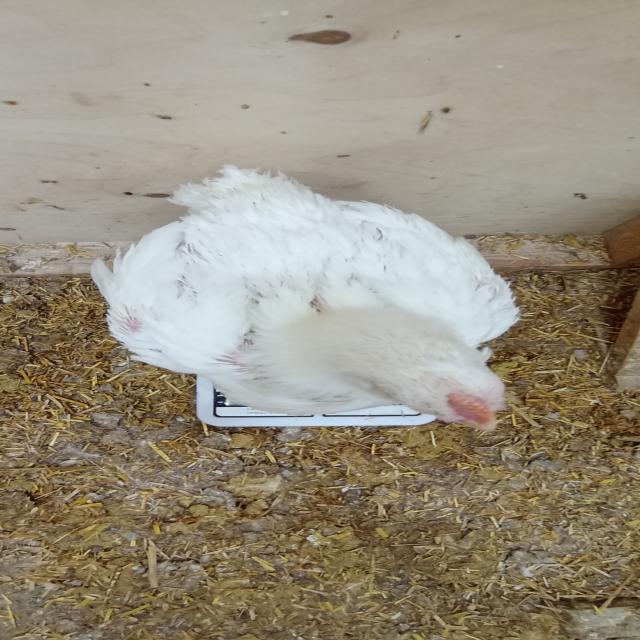
Weight: 2093 g